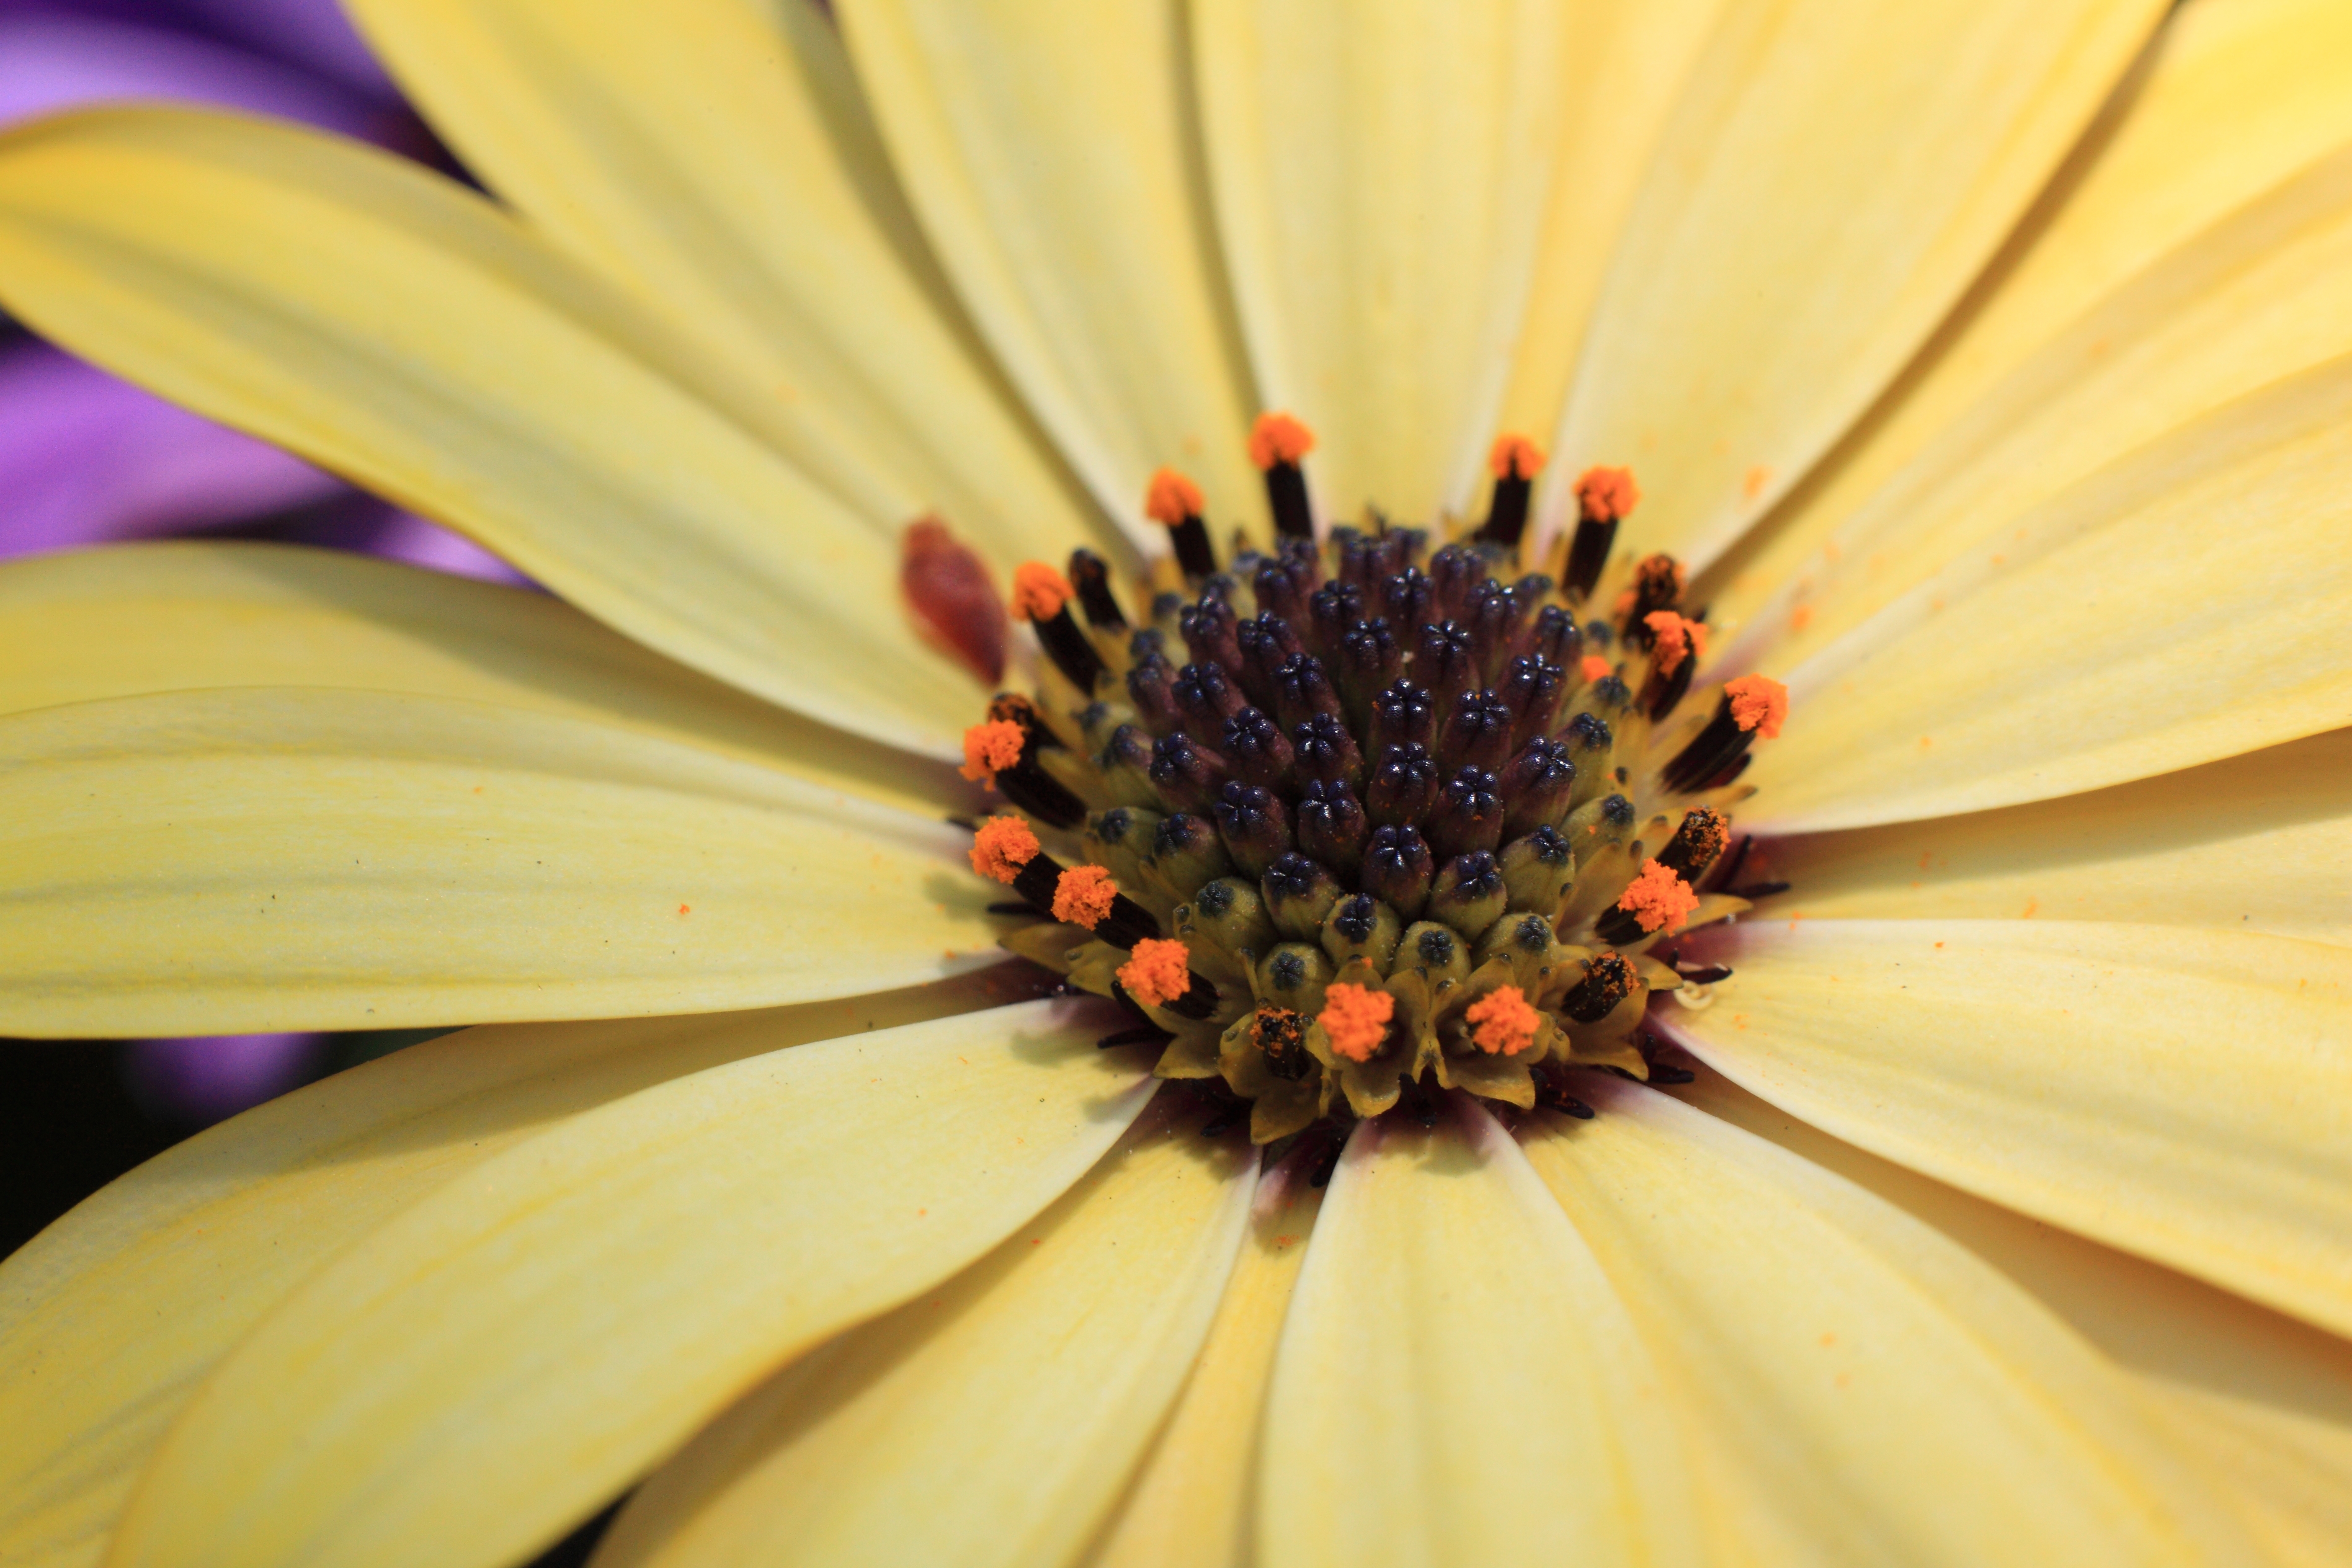
blossom, plant, photography, flower, petal, daisy, pollen, high, botany, yellow, flora, wildflower, close up, 5d, hires, markii, hi, res, resolution, macro photography, flowering plant, daisy family, plant stem, land plant